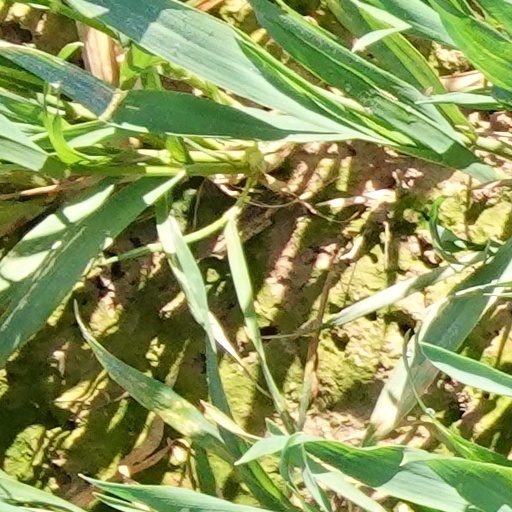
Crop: wheat